Egyptian Revival architecture in the British Isles

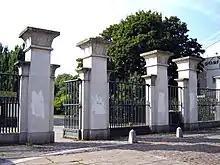
Abney Park east gate

Sphinx were used as decorative features, often on houses or surmounting gate piers from the 18th. century onwards. Possibly the earliest use of the Sphinx as a motif is as a support for a 17th. century sundial in the grounds of Newbattle Abbey in Midlothian, Scotland. In the 1730s Lord Burlington and William Kent introduced sphinx and other Egyptian elements into the gardens at Chiswick House. This was followed by James Playfair who used them as decorative features on Cairneess House, A pair of Sphinx were also used by James Bateman in his Egyptian Garden, which he created at Biddulph Grange in the 1840s.